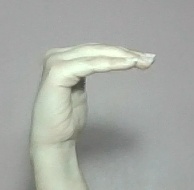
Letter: haa